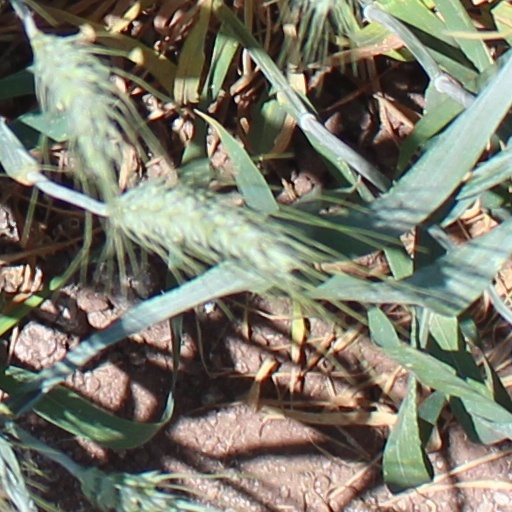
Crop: wheat